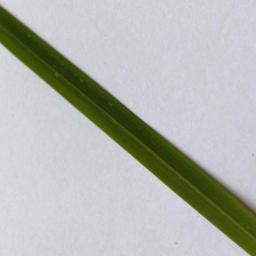
Label: Rice___Healthy